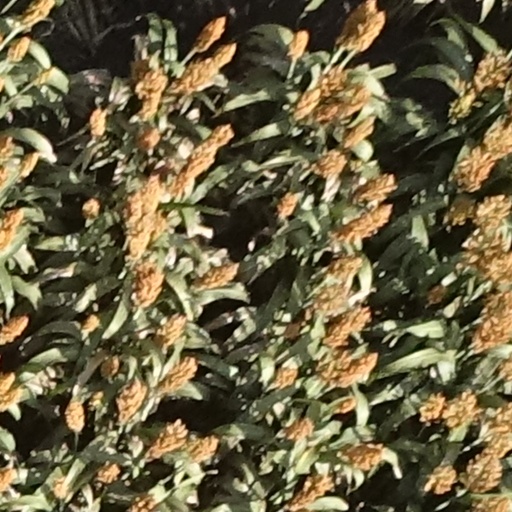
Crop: sorghum